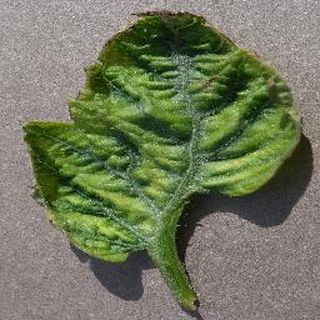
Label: tomato_yellow_leaf_curl_virus